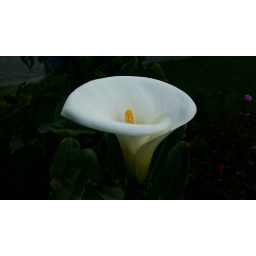
This flower is two steps from the door to my house in Colombia